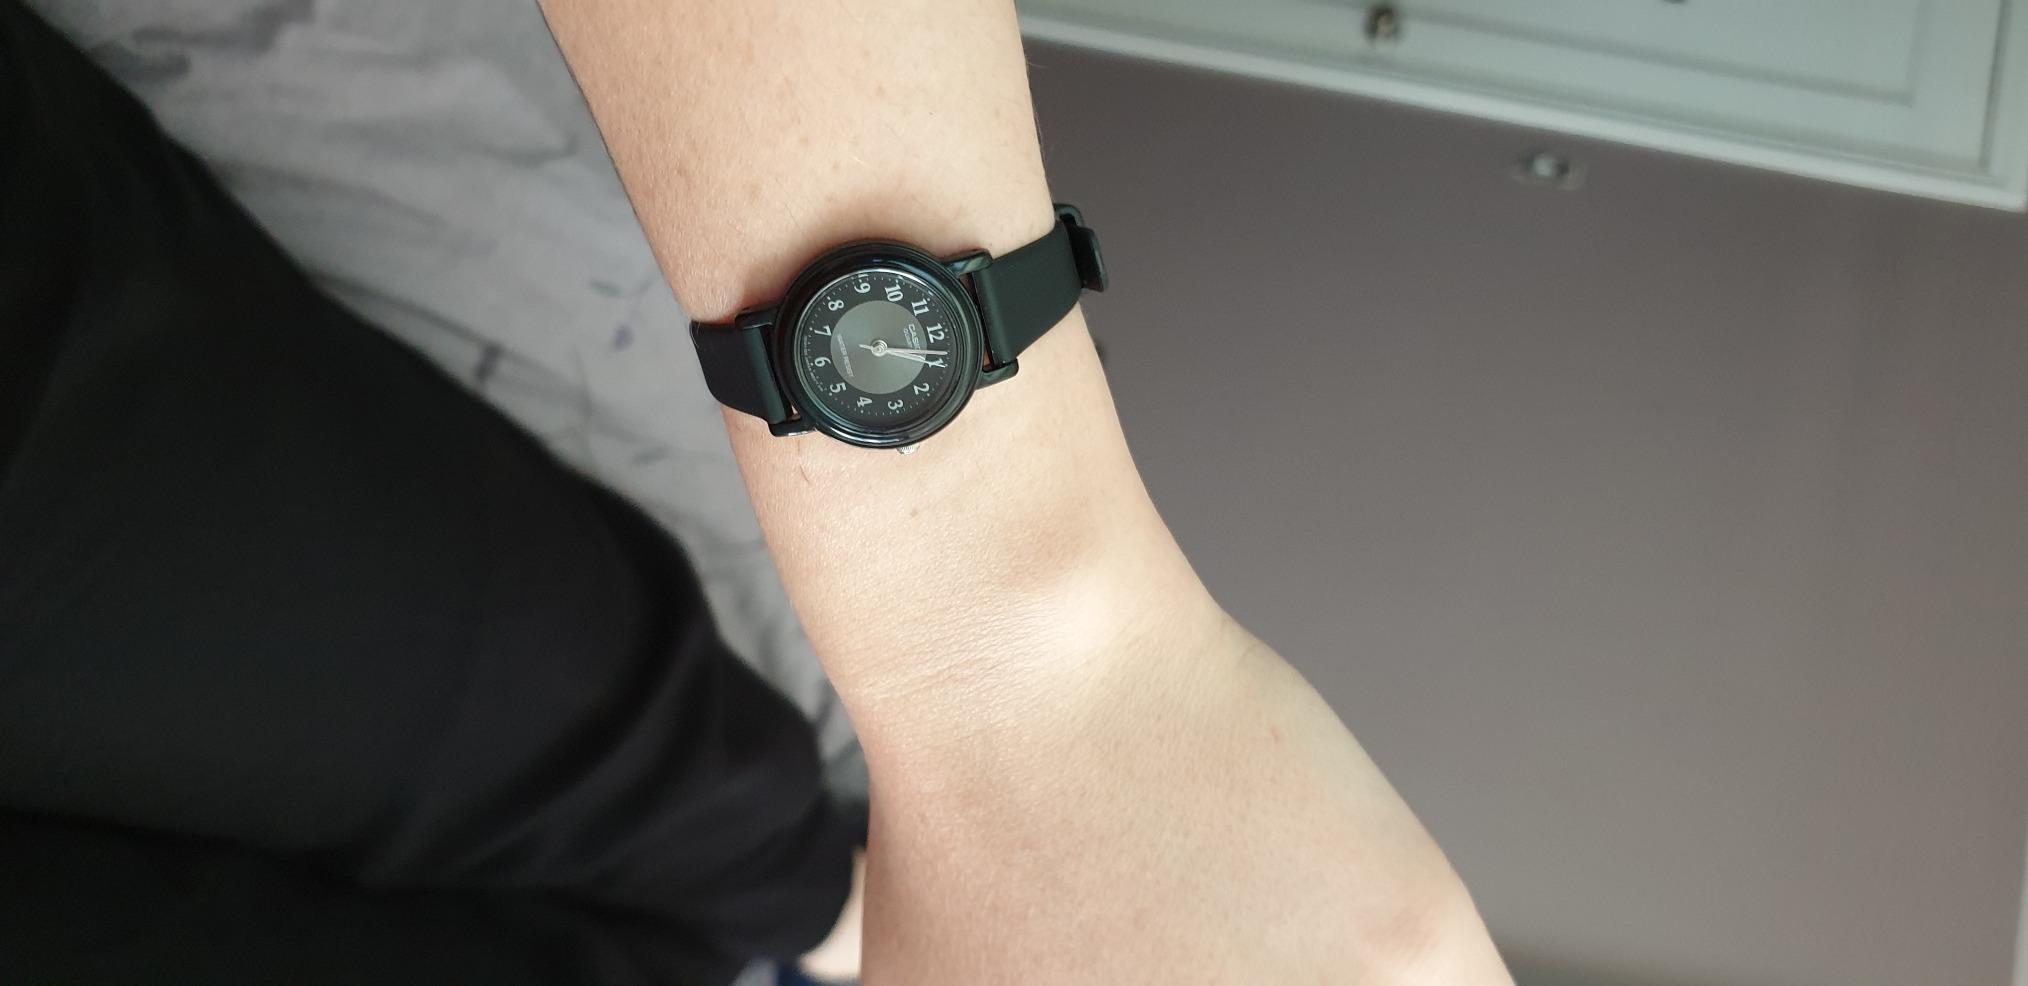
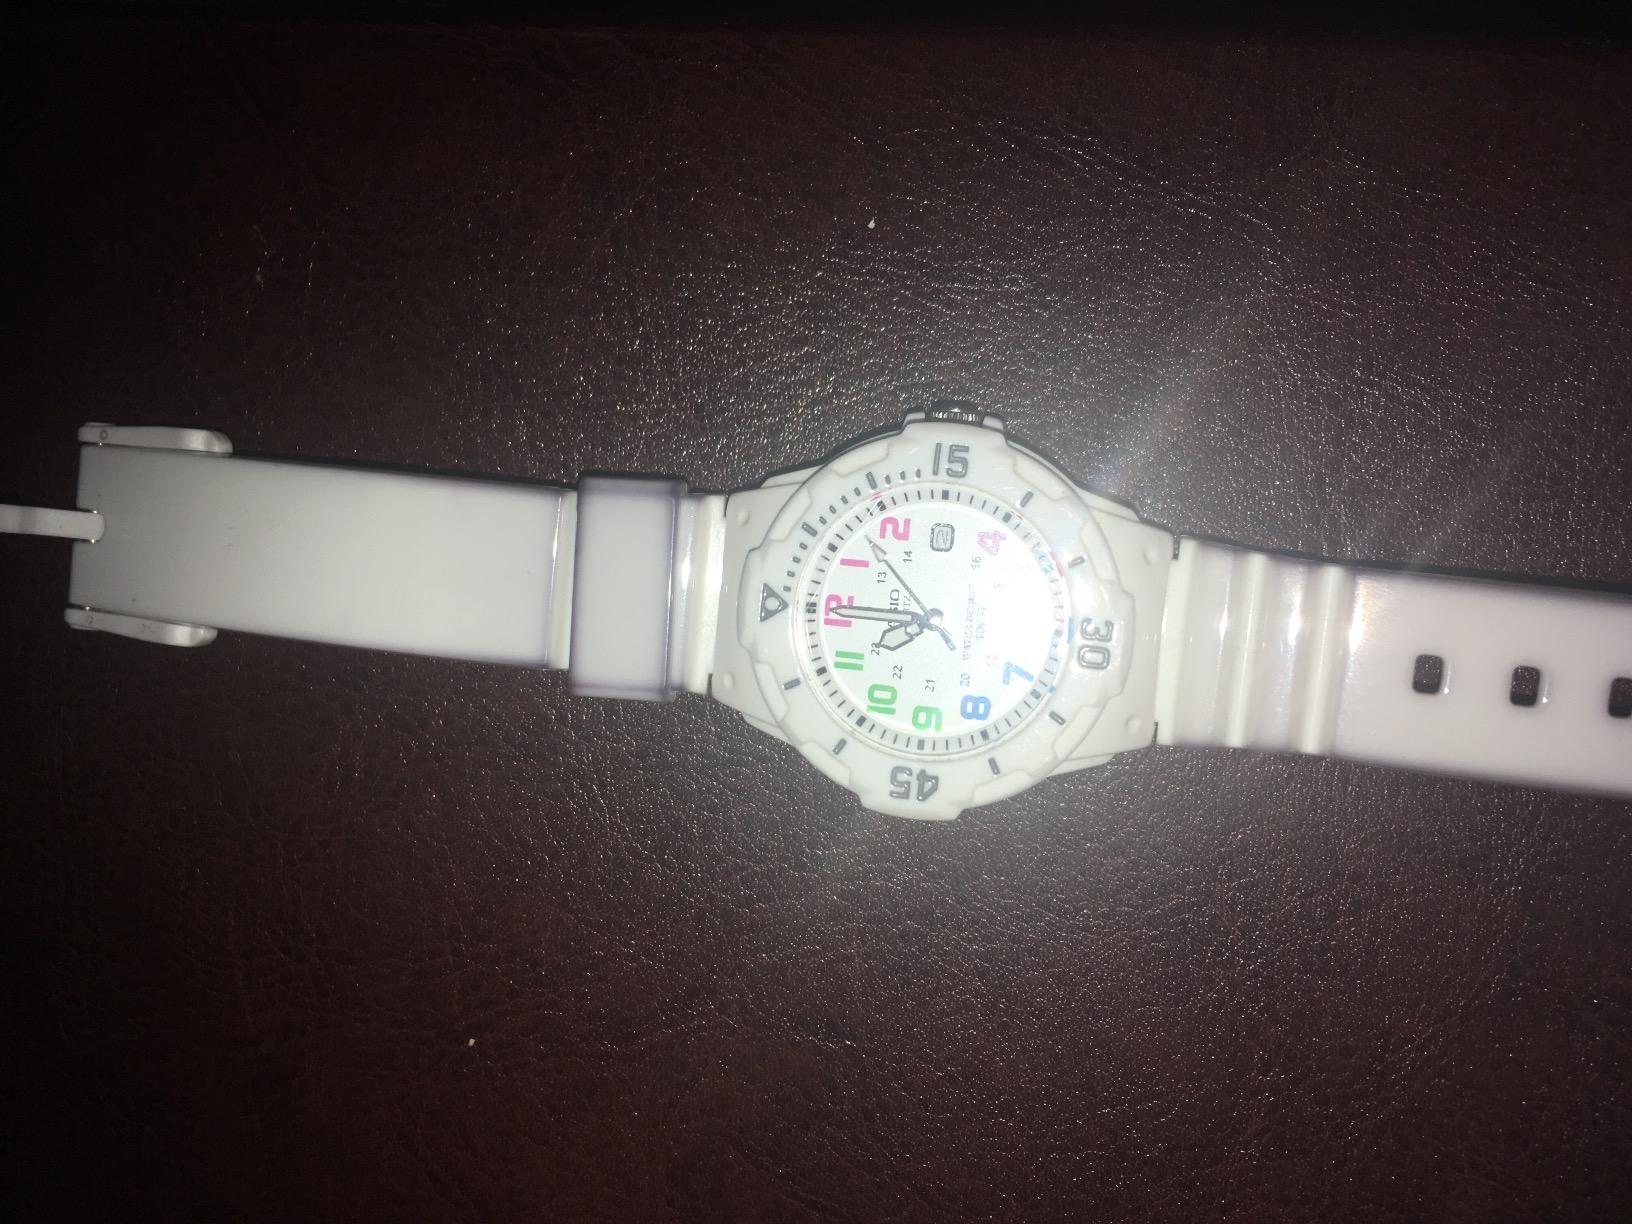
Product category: accessories_watch
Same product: no